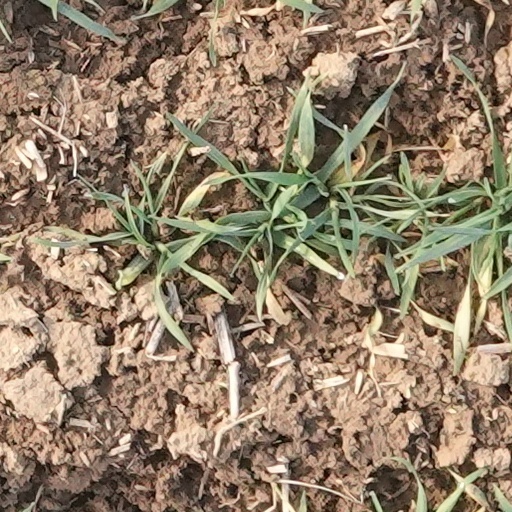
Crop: wheat